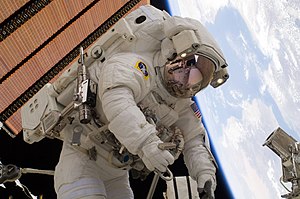
STS-131 / Missionen
STS-131 er rumfærgen Discoverys 38. rummission. Den blev opsendt den 5. april 2010 klokken 12:21 dansk sommertid. Discovery landede tirsdag d. 20. april klokken 15:08 på Kennedy Space Center i Florida.